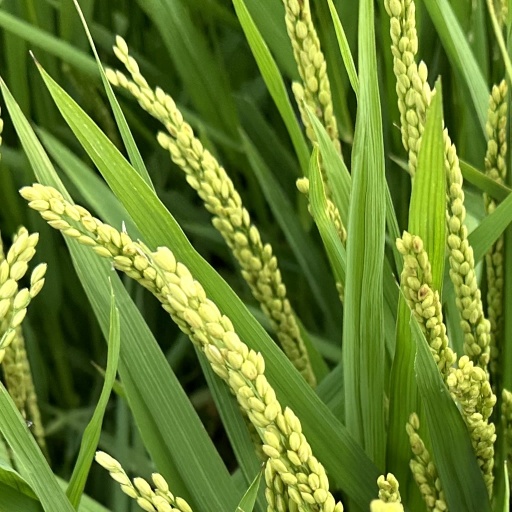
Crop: rice